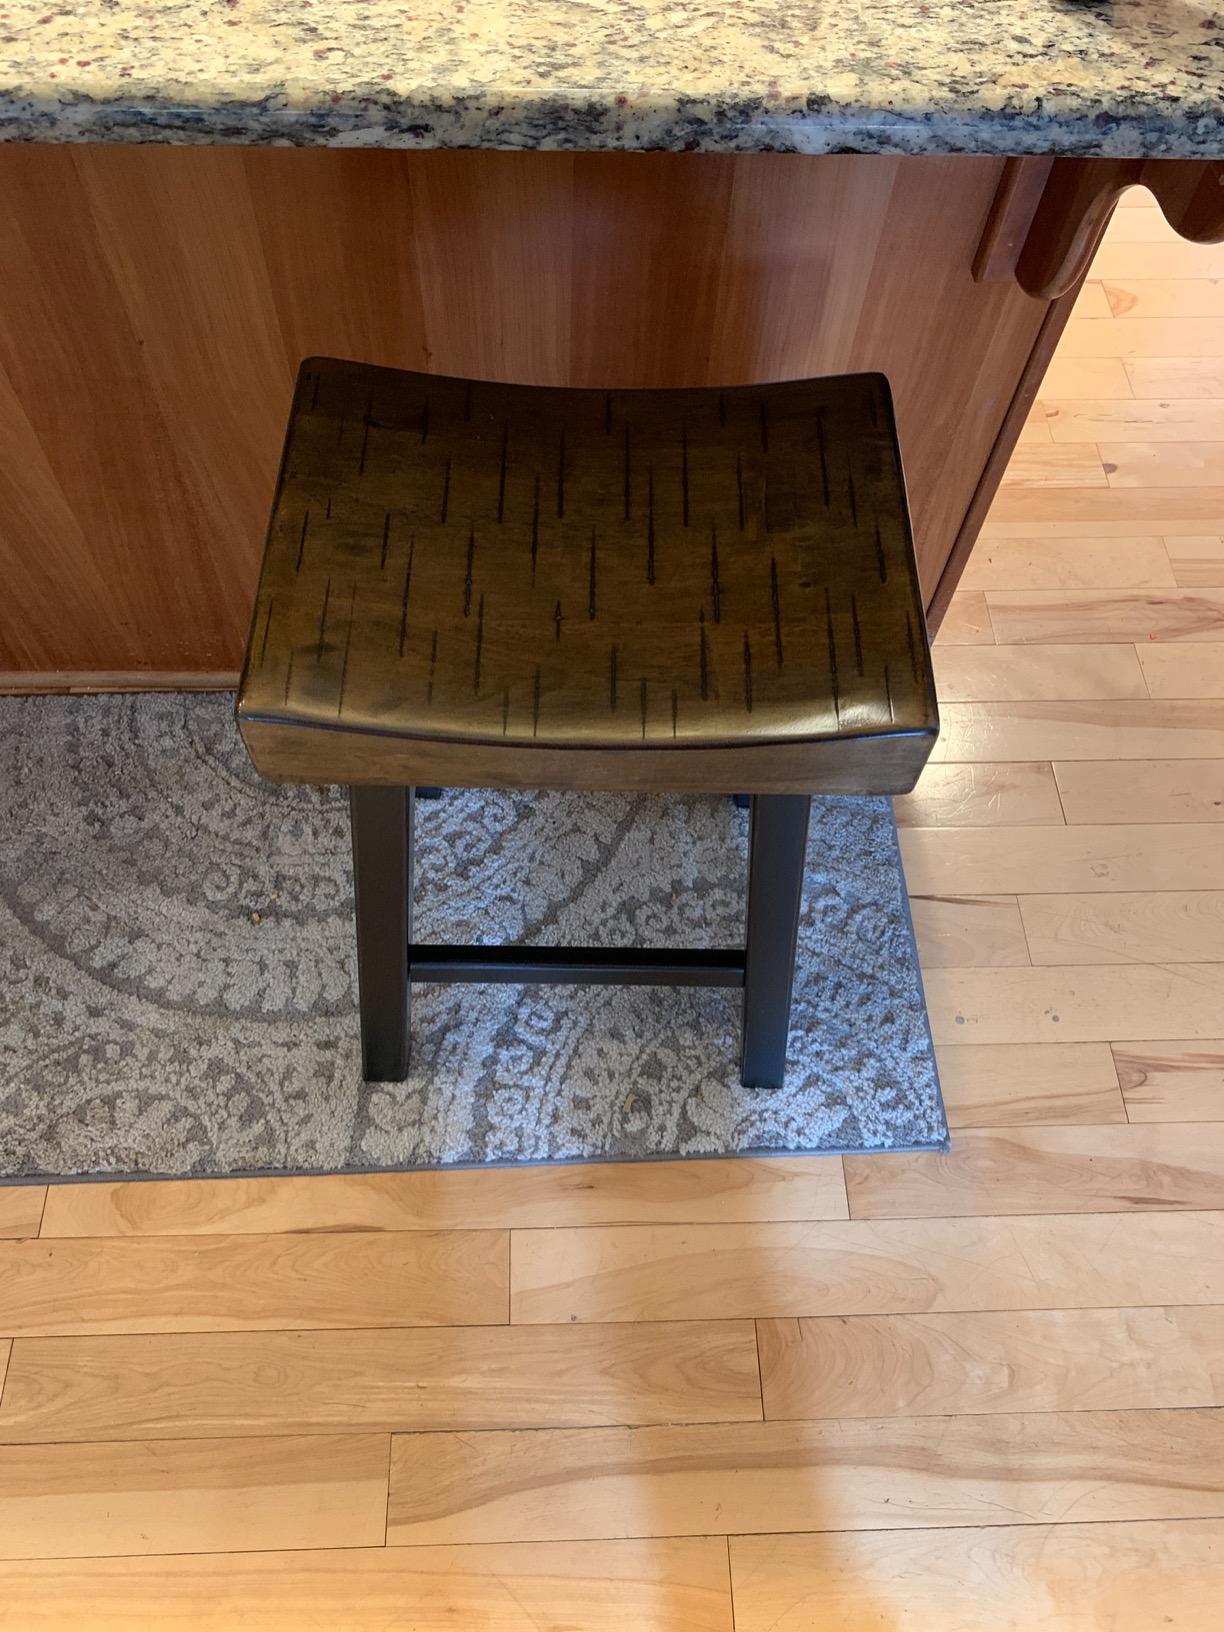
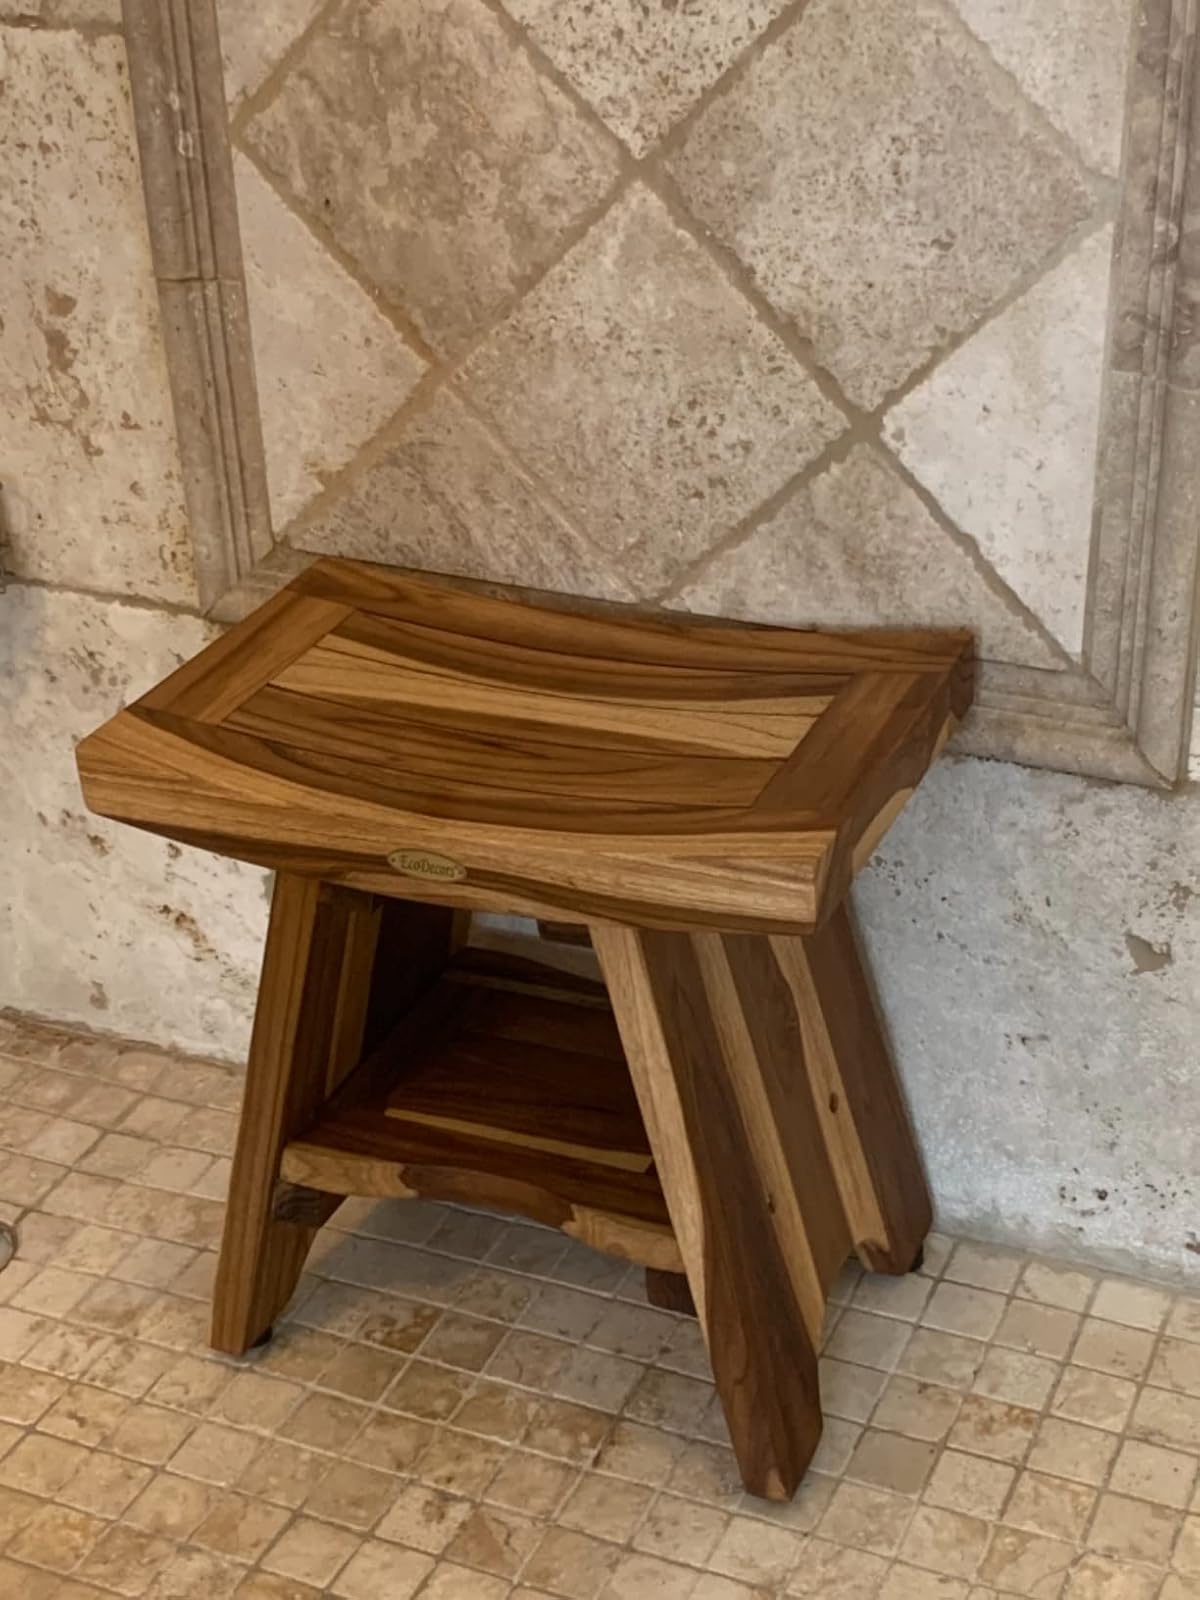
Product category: stool
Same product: no